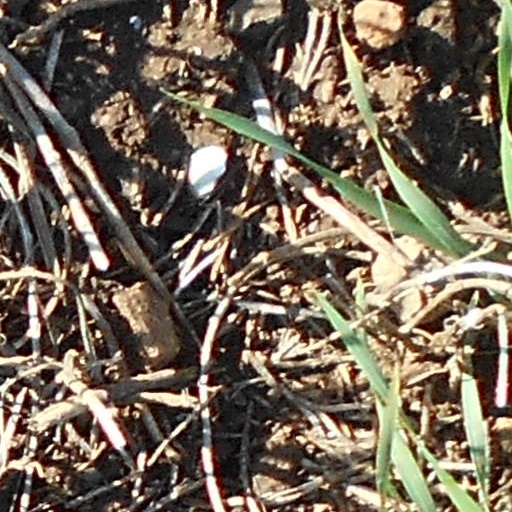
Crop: wheat